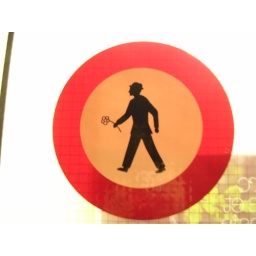
sign on car park door in lausanne showing man with flower in his hand